Anderson House (Haymakertown, Virginia)

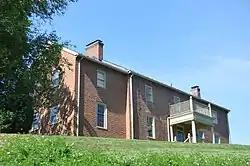
Front of the house

Anderson House is a historic home located at Haymakertown, Botetourt County, Virginia. It was built about 1828, and is a two-story, central-passage-plan dwelling with an unusual asymmetrical four-bay principal facade. A two-story brick west wing and a single story frame ell, were added in 1969. Also on the property are a contributing early 19th-century meathouse, a small frame, early 20th-century barn, and the site of a 19th-century mill pond.